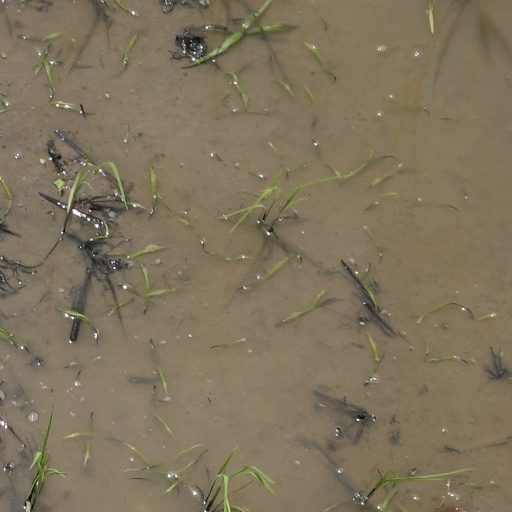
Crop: rice